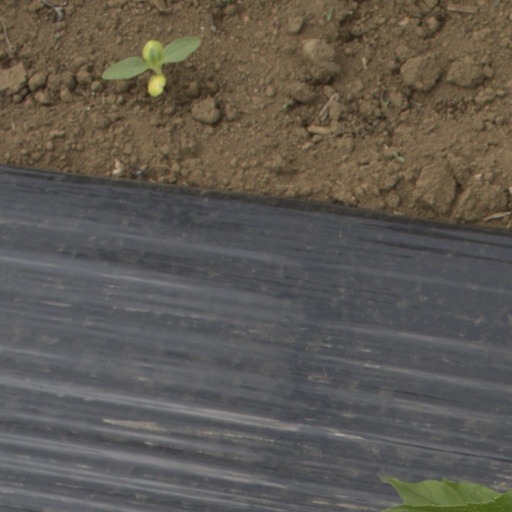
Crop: Jerusalem artichoke